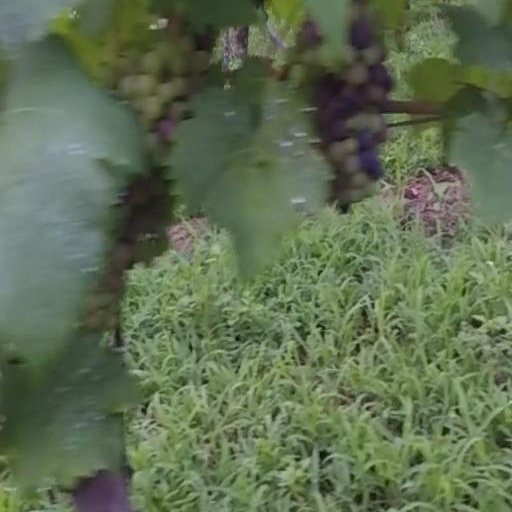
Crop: grape